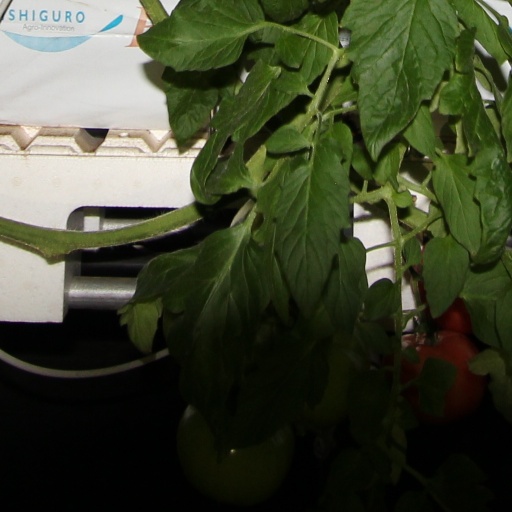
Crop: tomato